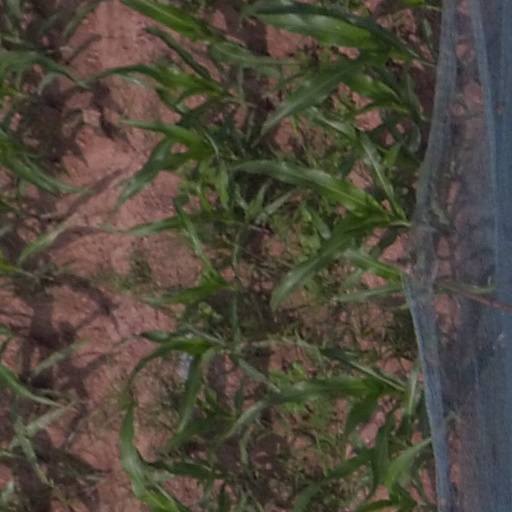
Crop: maize; corn